Clara Fisher

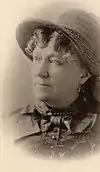
The actress in her later years

Fisher continued to act from 1850 to 1888. Though her popularity declined and she was forced to play the roles of older women, she was still given respect for the strength of her dramatic work and was often referred to as "the oldest living actress". After her second retirement, she wrote her autobiography, which she finished in 1897.